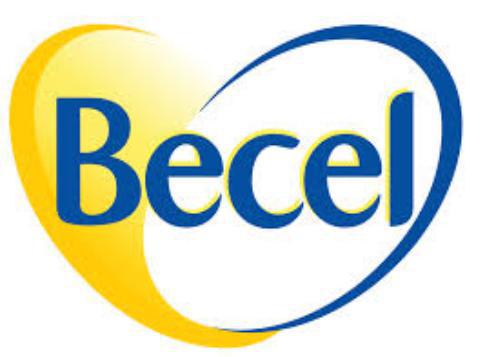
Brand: Becel
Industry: Food